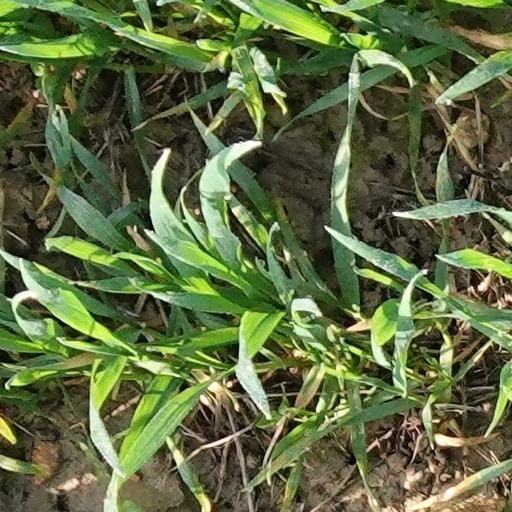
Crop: wheat